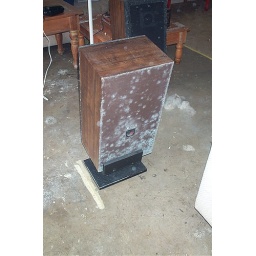
Townhouse in Virginia beach after the floor (broken pipe) in December of 2005.